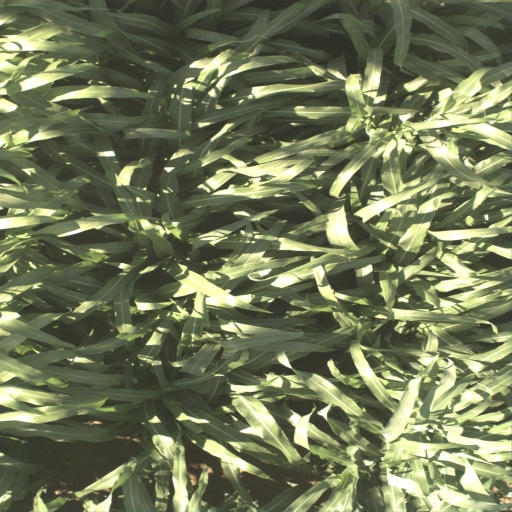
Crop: sorghum